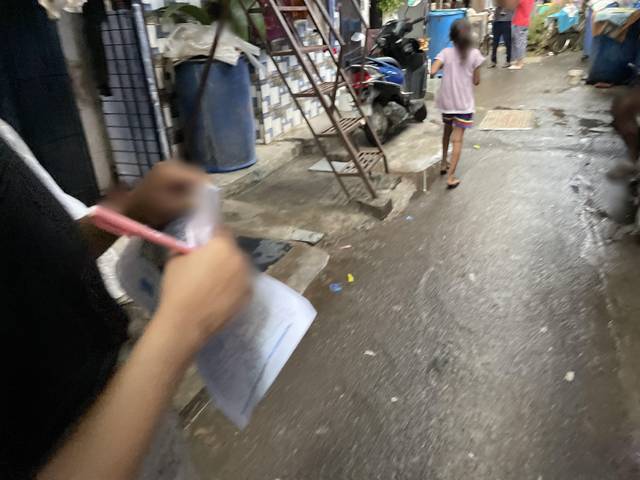
Region: India
Coordinates: 19.201, 72.833